USS Timbalier

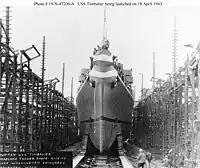
The launching of USS "Timbalier" on 18 April 1943.

"Timbalier" was built at the Lake Washington Shipyard, at Houghton, Washington, with her keel laid down on 9 November 1942. She was launched on 18 April 1943, sponsored by Mrs. S. B. Dunlap. "Timbalier", and her sister , were initially ordered in February 1944 to be completed at the Puget Sound Navy Yard, but were transferred back to the Lake Washington Shipyard in June 1945. The resulting delay meant that she was not commissioned until 24 May 1946.